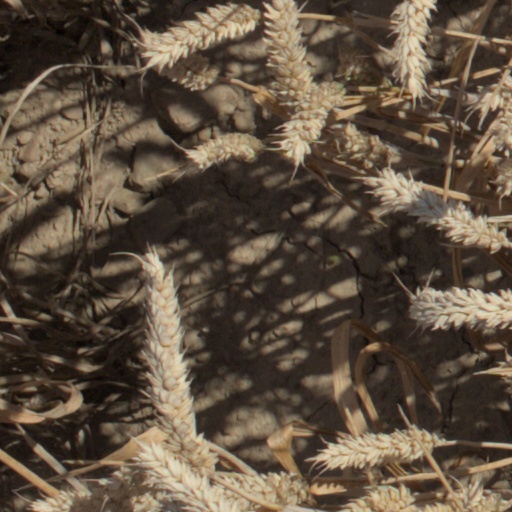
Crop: wheat